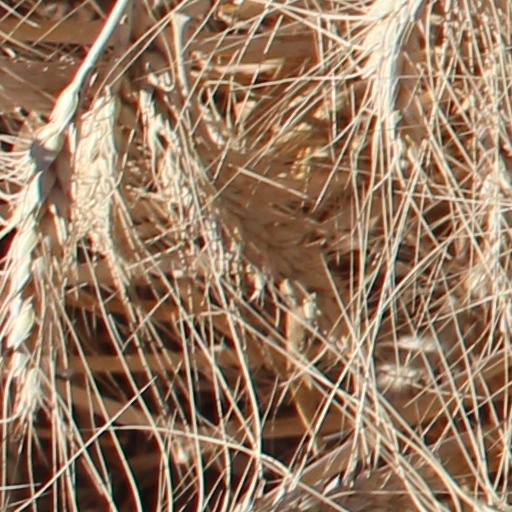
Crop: wheat